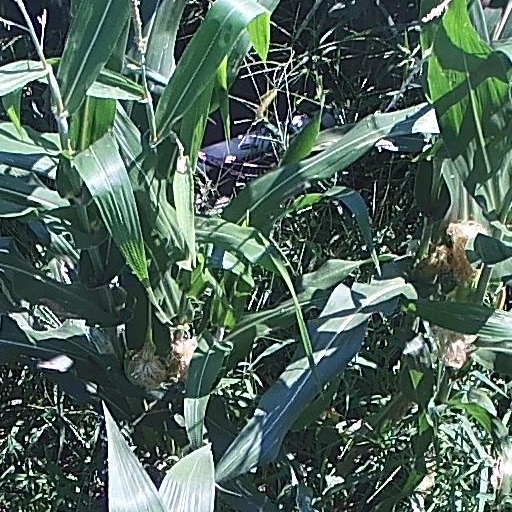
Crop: maize; corn